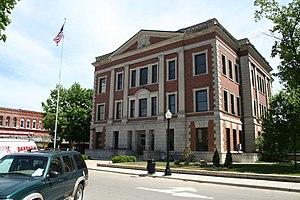
Monticello est le siège du comté du comté de Piatt, dans l'Illinois, aux États-Unis d'Amérique.